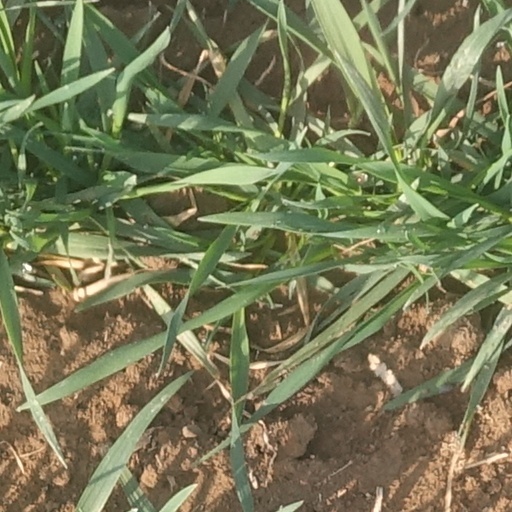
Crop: wheat